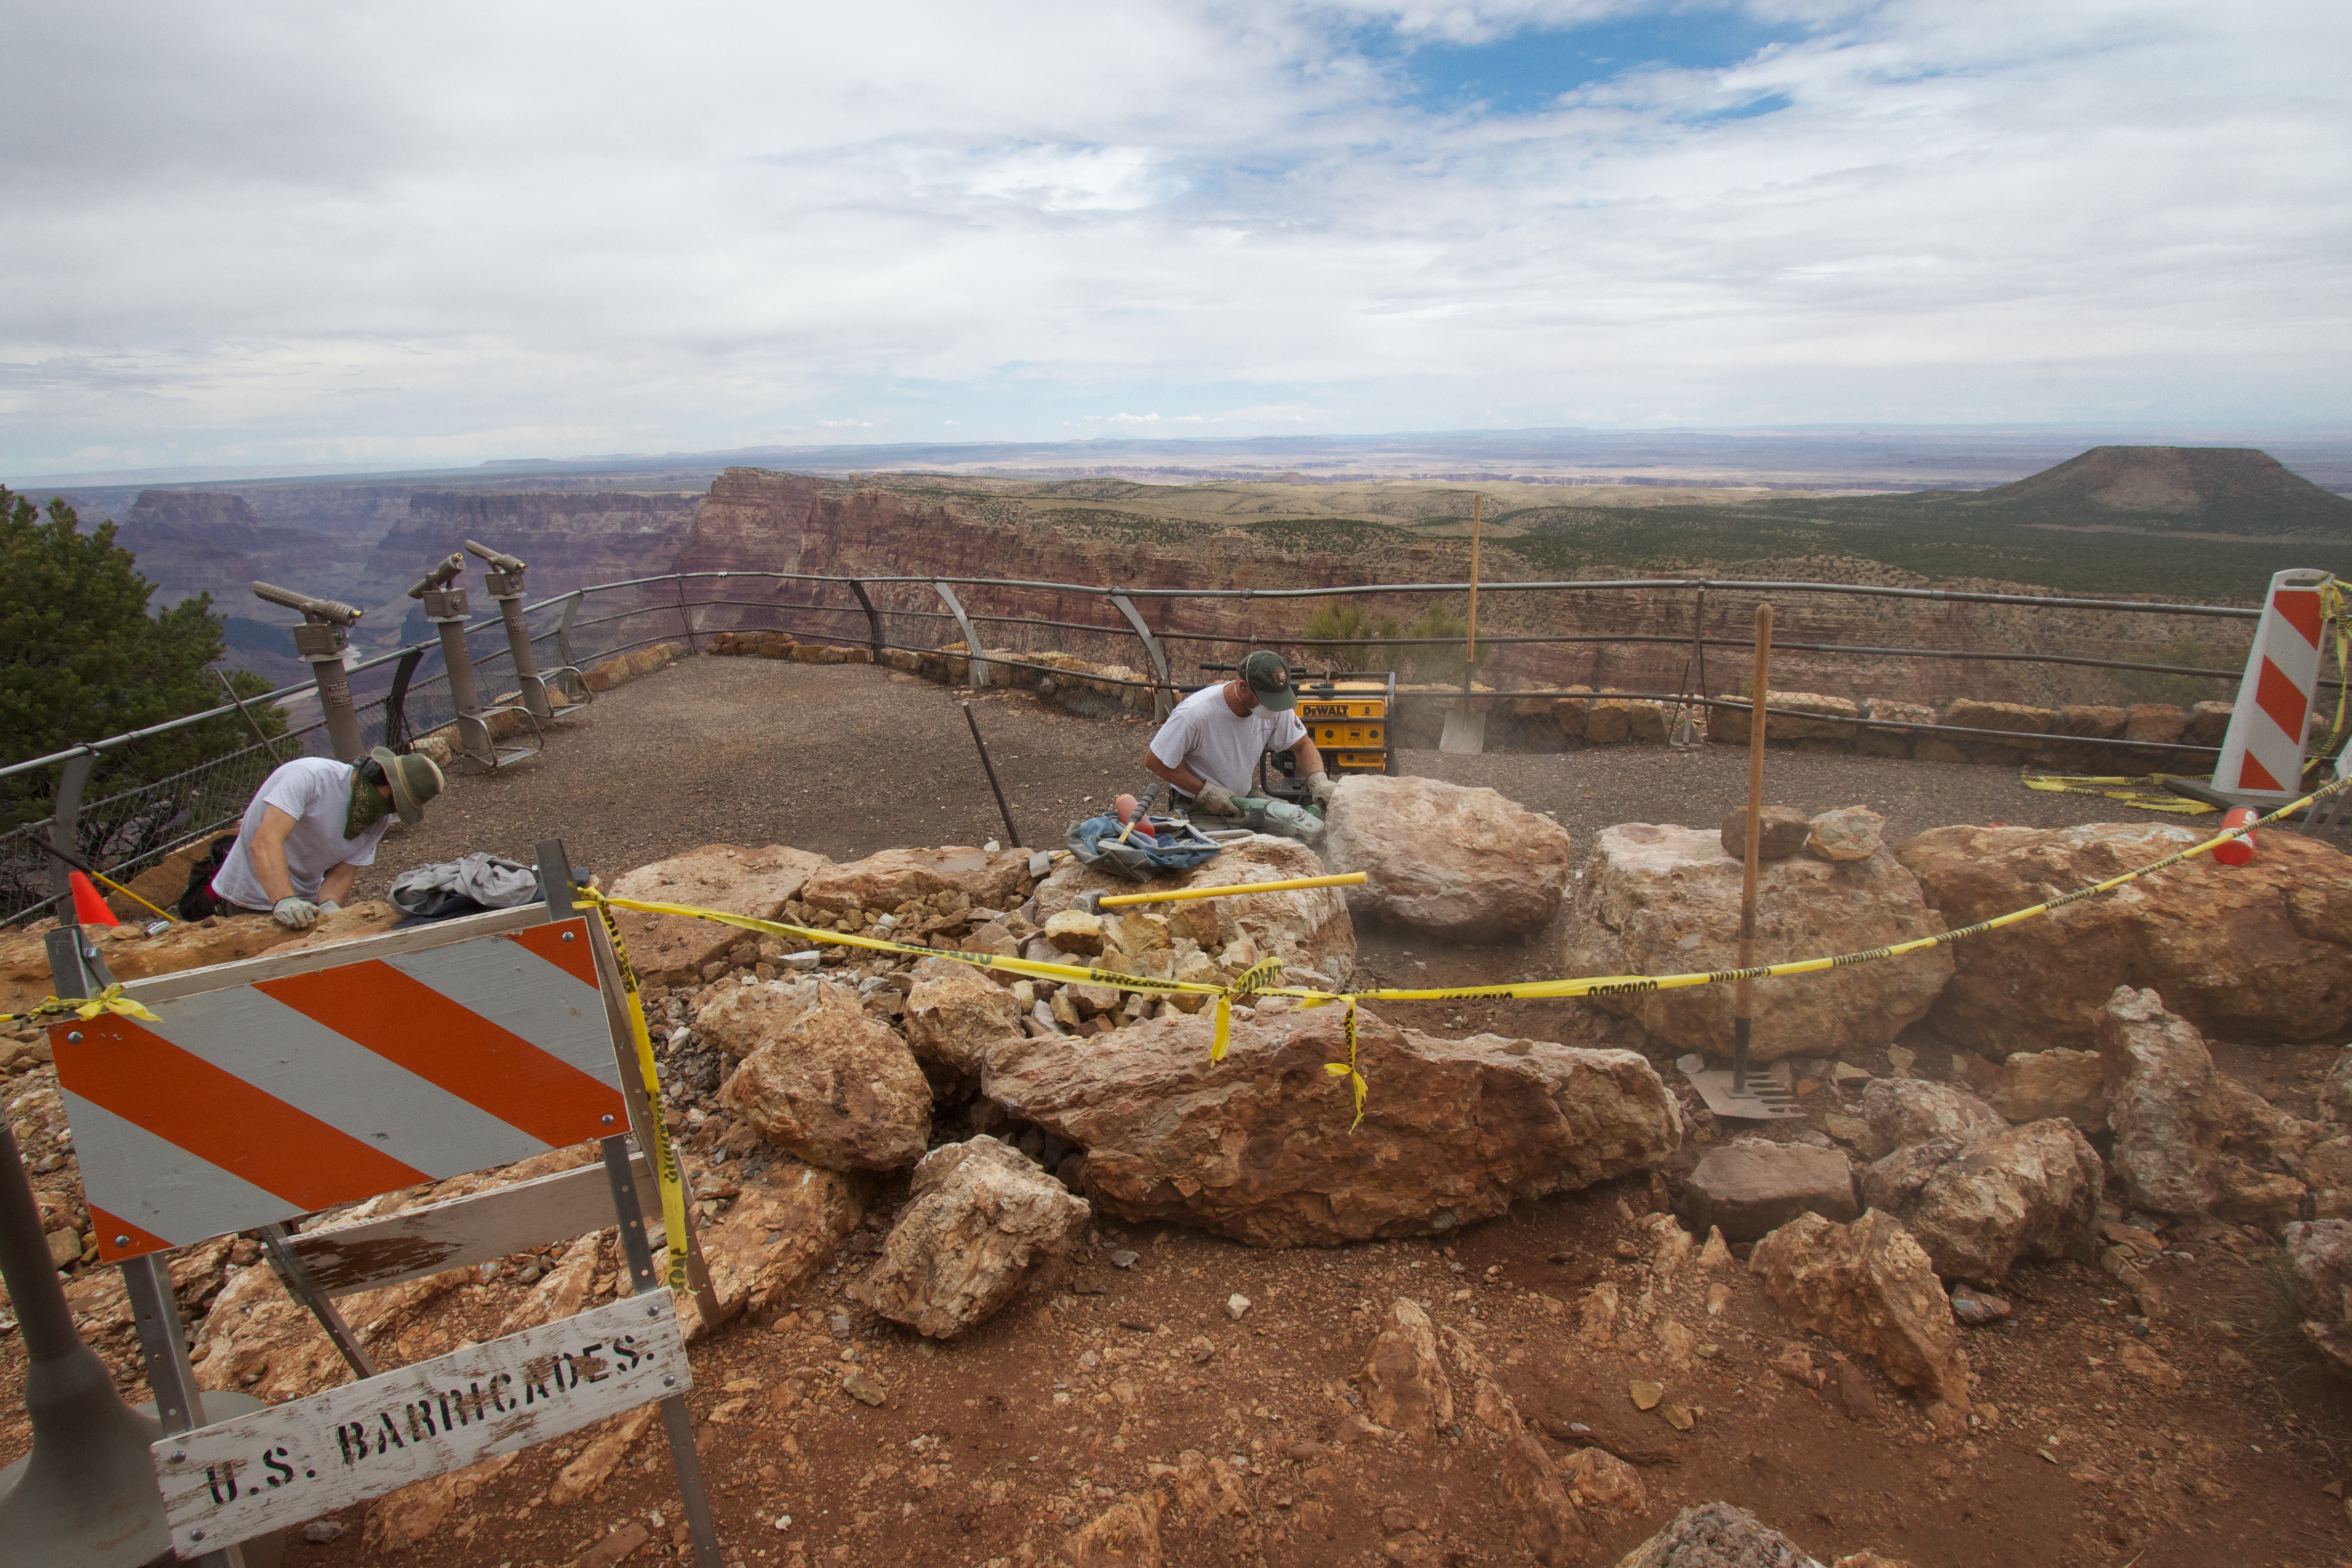
mountain, soil, geology, grandcanyon, geological phenomenon